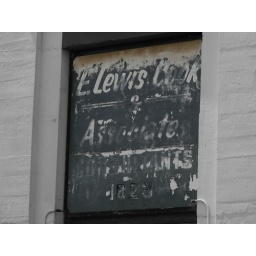
old sign on building in chattanooga.